Jimmy Cisterna

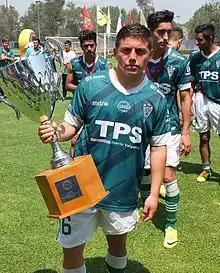
Cisterna with Santiago Wanderers in 2014

Jimmy Andrés Cisterna Moya (born 5 April 1993) is a Chilean footballer that currently plays for San Antonio Unido of the Segunda División Profesional de Chile.